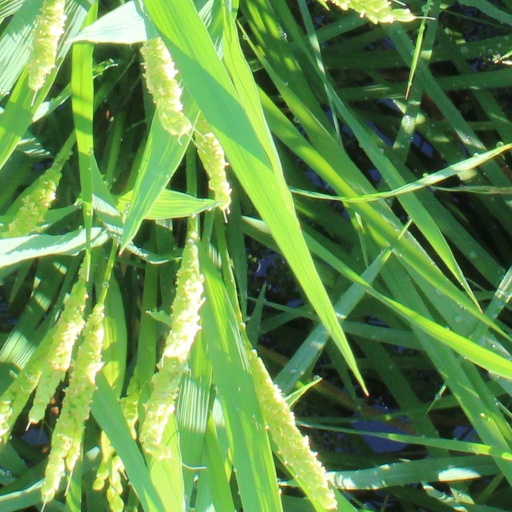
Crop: rice